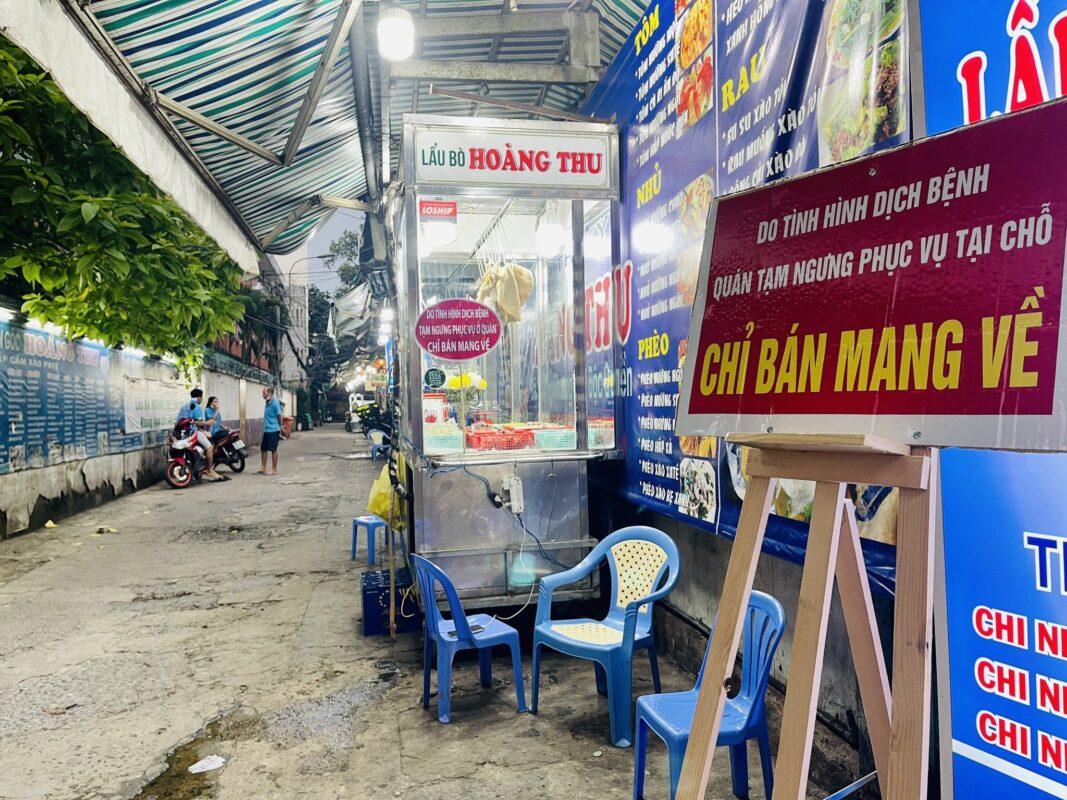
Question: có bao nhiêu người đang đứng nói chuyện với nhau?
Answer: ba người